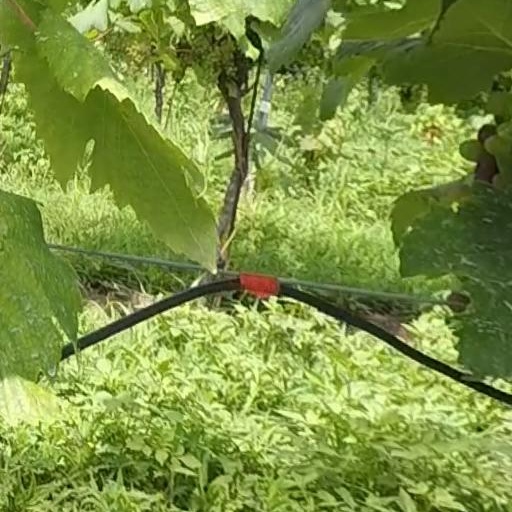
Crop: grape